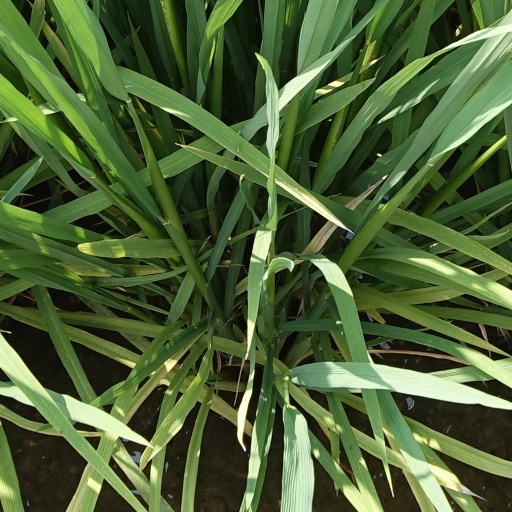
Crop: rice